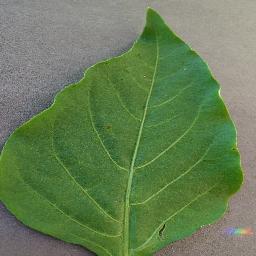
Label: Pepper,_bell___healthy